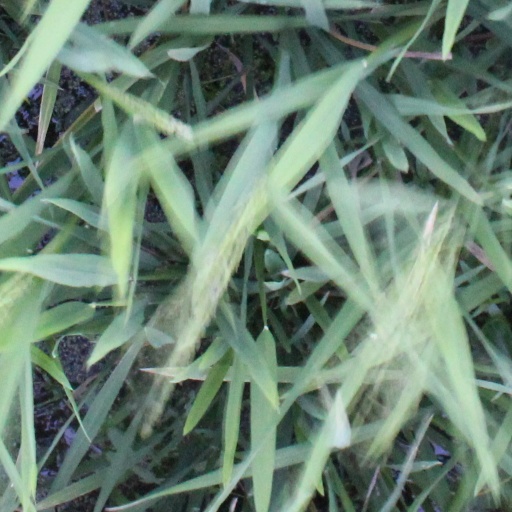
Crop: rice